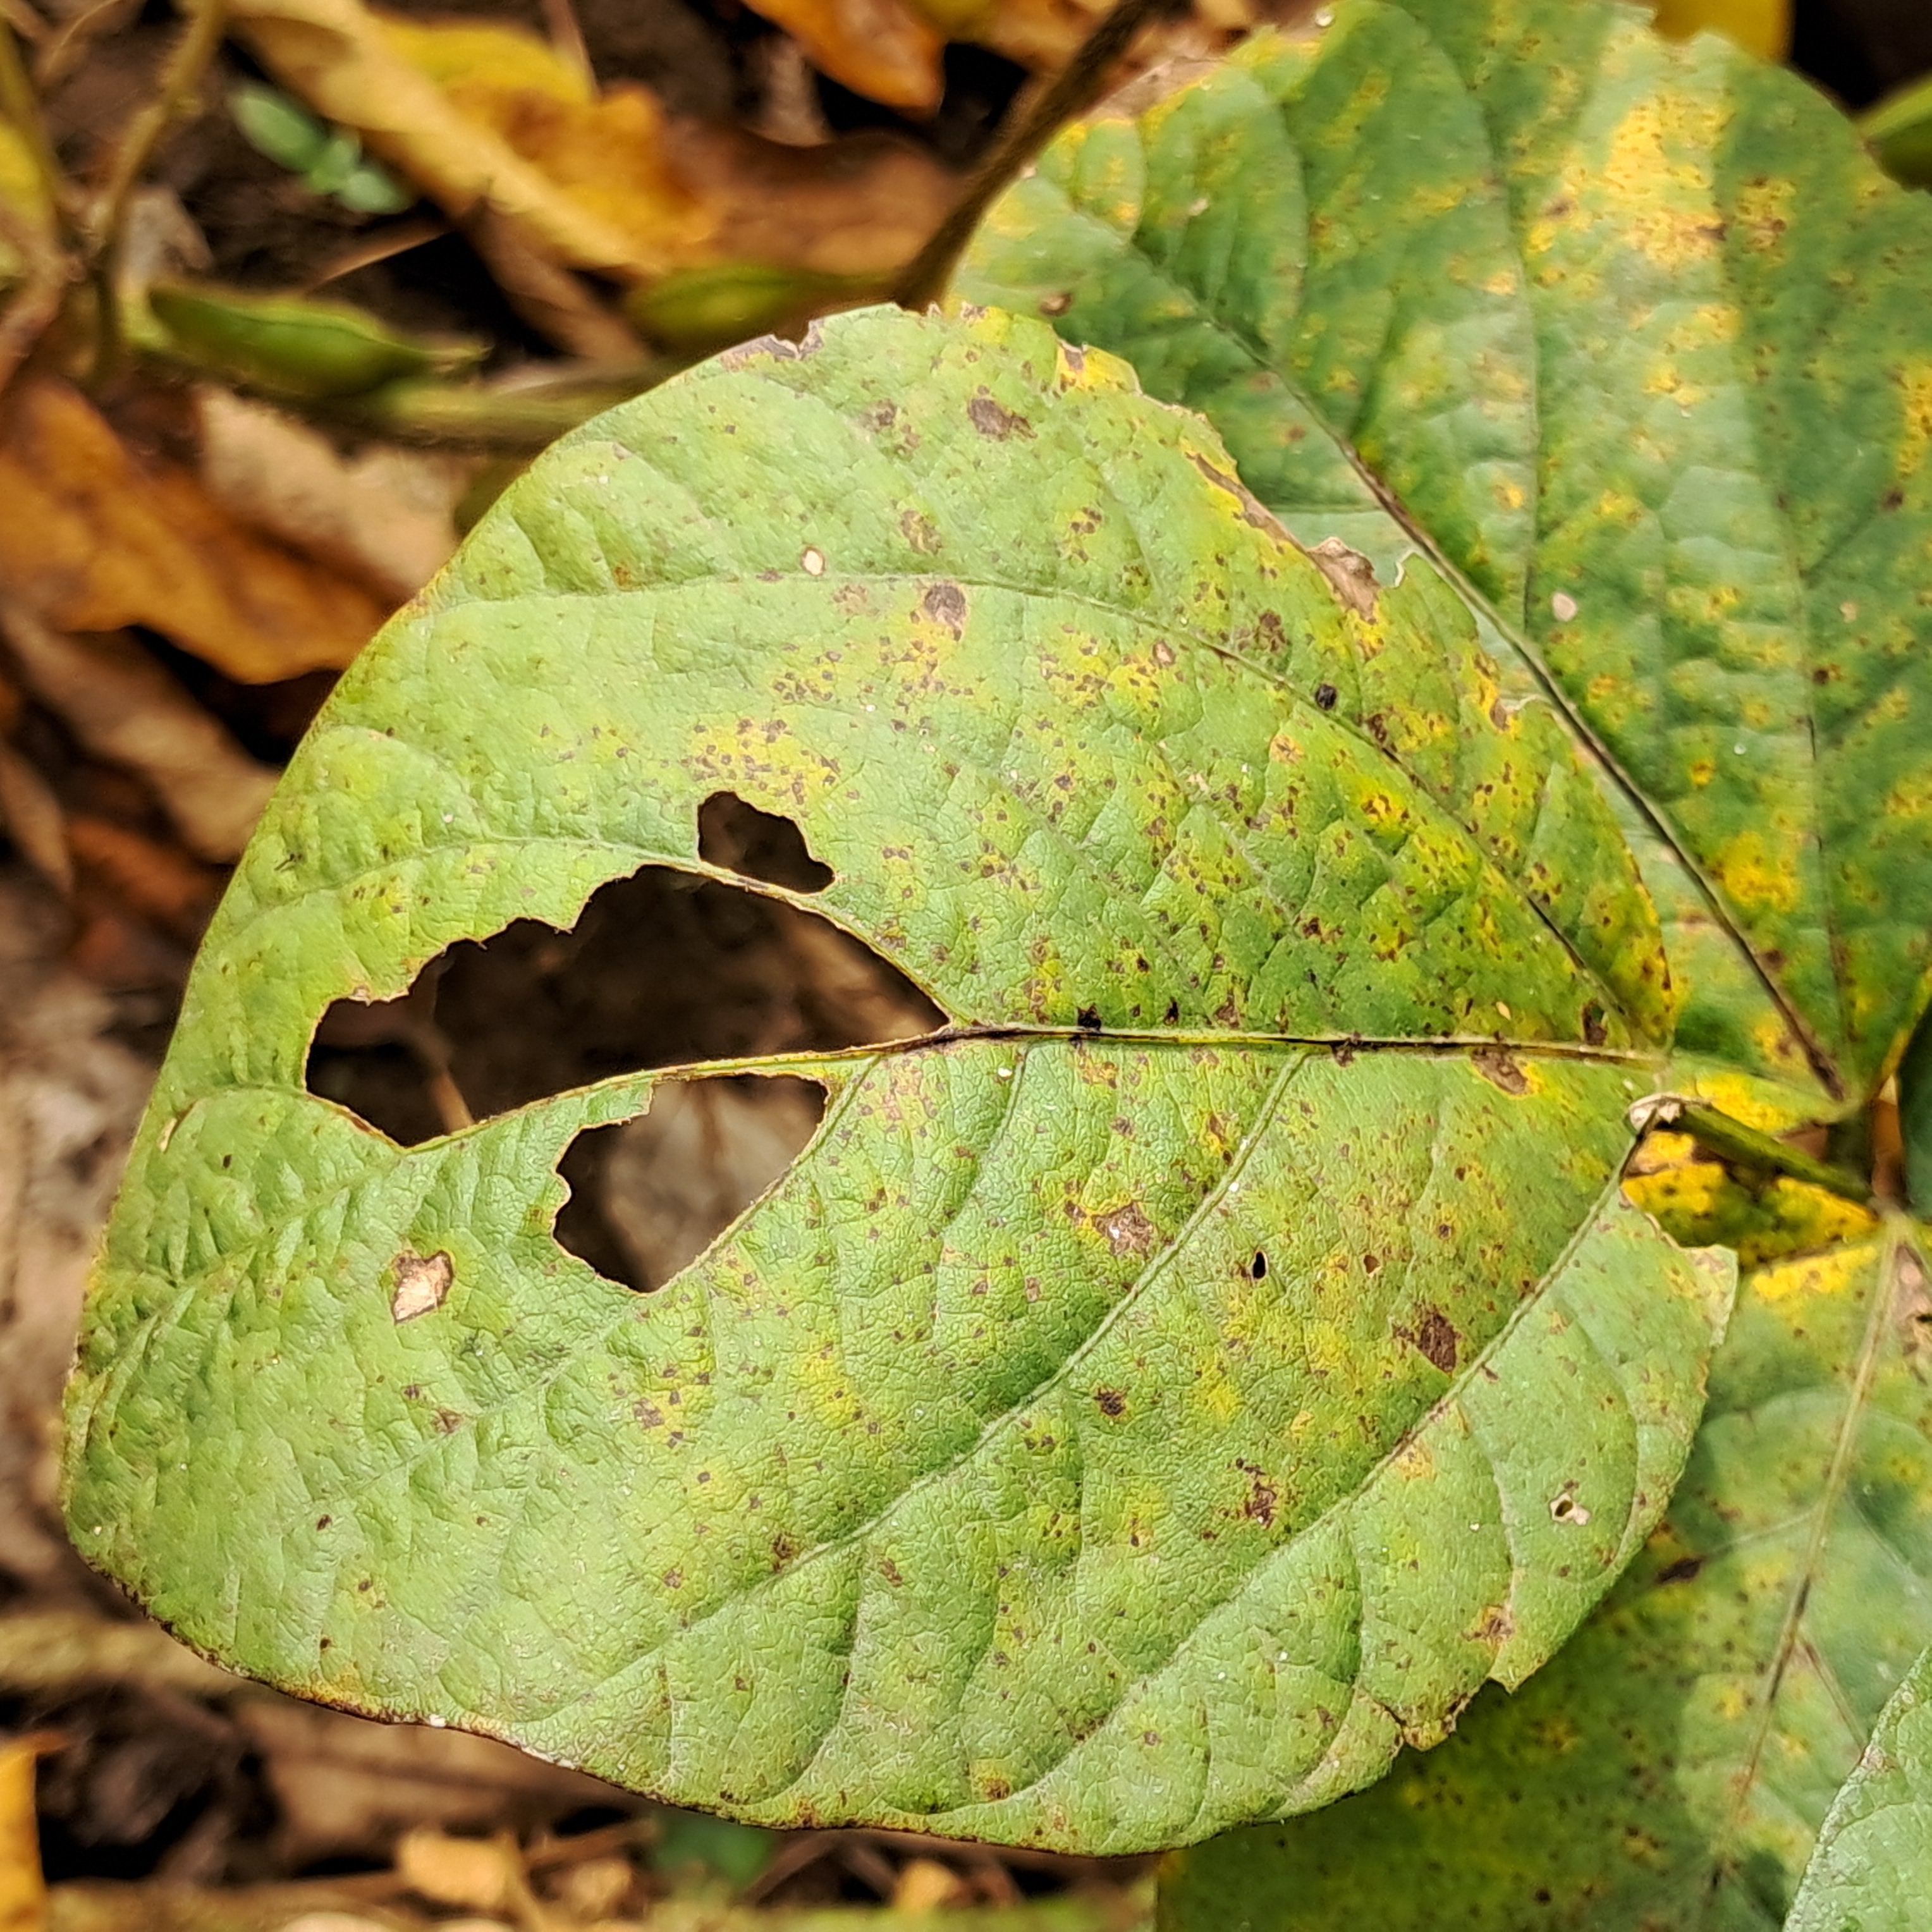
Label: Caterpillar_Semilooper_Pest